E. G. Sewell

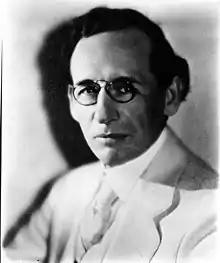

Everest George "E. G." Sewell (September 17, 1874 – April 2, 1940) was a merchant and three-time Mayor of Miami, serving as the city's 13th, 16th and 19th mayor.